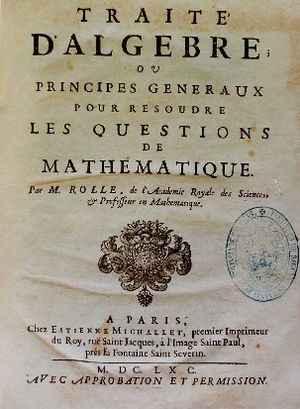
Michel Rolle
Michel Rolle, Traité d'algèbre (1690).
Michel Rolle var en fransk matematiker. Han er bedst kendt for Rolles sætning. Han opfandt også notationen